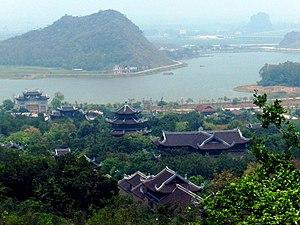
Vue générale du complexe Bái Đính, Vietnam
La Pagode Bai Dinh est un complexe de 700 hectares de temples bouddhistes de la montagne de Bai Dinh, district de Gia Viễn, province de Ninh Bình, Viêtnam. Ce complexe est composé d'un ancien temple et d'un nouveau temple dont la construction a débuté en 2003. Très populaire au Viêtnam, il est le plus grand complexe de temples bouddhistes actuellement en construction dans le pays.